Man Crazy (1927 film)

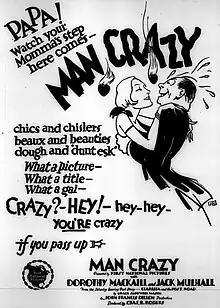
Advertisement

Man Crazy is a 1927 American silent comedy film directed by John Francis Dillon and written by Dwinelle Benthall, Rufus McCosh, and Perry Nathan. The film stars Dorothy Mackaill, Jack Mulhall, Edythe Chapman, Phillips Smalley, Walter McGrail, and Ray Hallor. "Man Crazy" was released on November 27, 1927, by First National Pictures.